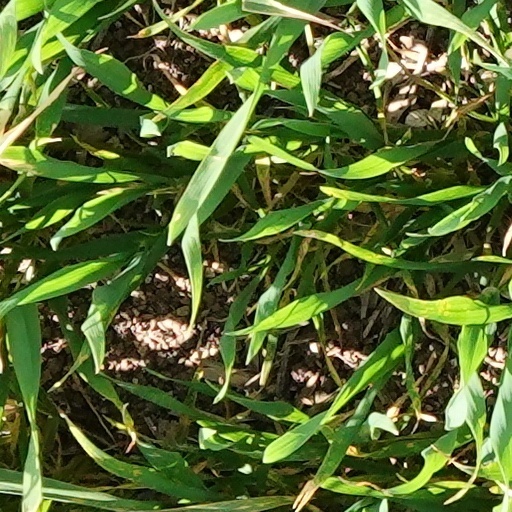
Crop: wheat